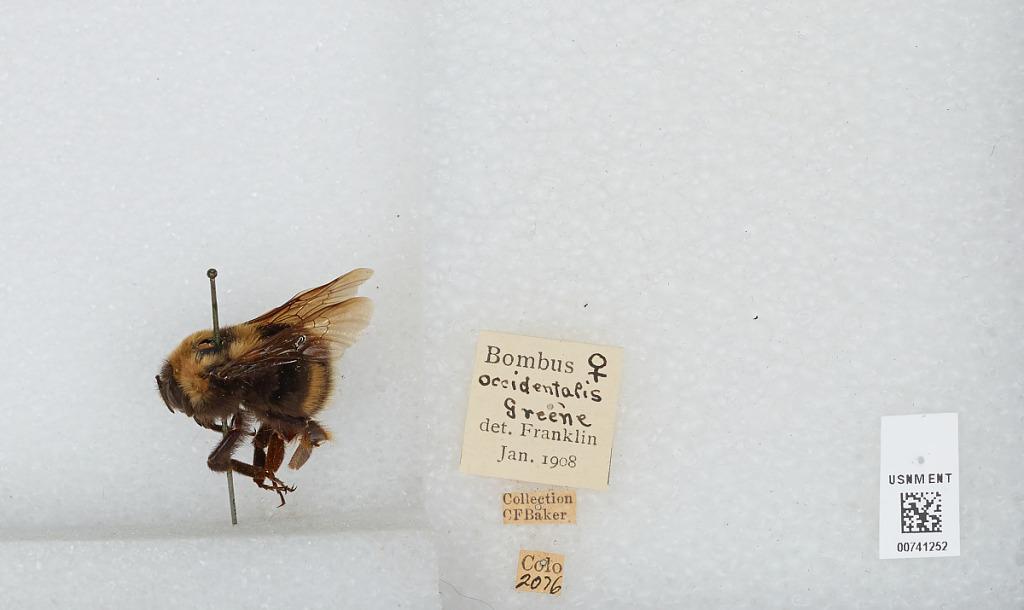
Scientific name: Bombus (Bombus) occidentalis Greene
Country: United States
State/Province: Colorado
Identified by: Franklin